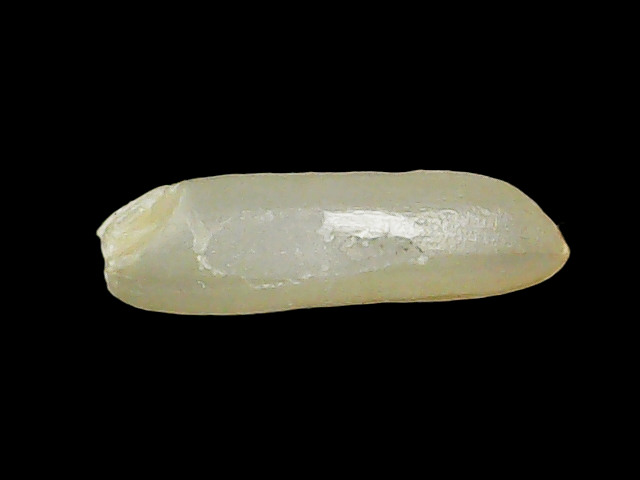
Rice variety: Binadhan14